Emil Lewis Holmdahl

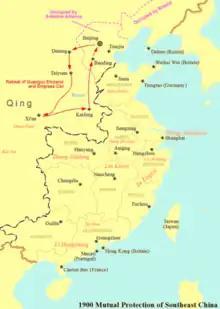
Map of China during Boxer Rebellion

The now 16 year old Holmdahl then joined with the forces of mercenary "General" Edmund F. English, who was recruiting a foreign legion of experienced soldiers to help modernize the army of Qing Dynasty, with the backing of the Chinese Empire Reform Association, a group of western-oriented China men and San Francisco businessmen. Their Mission was to aid Empress Tzu Hsi, in putting down a series of rebellions. The men recruited by English were described by Meed as "discharged soldiers, wharf-rats, and European Freebooters" and formed the regiment known as the "Royal Imperial Guards, Sinim Order of Dragoons", which would serve as both shock troops and royal bodyguards. Holmdahl was commissioned in the regiment as an ensign, possibly due to his "exquisite hand writing and flair for expressing himself". The regiment, having successfully recruited a decent force set sail for China. The regiment arrived at the Shanghai harbor just in time for the situation to increase tenfold.